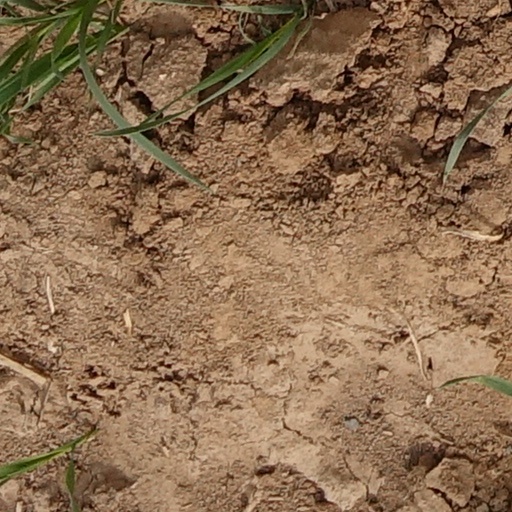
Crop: wheat